The Heritage (Oklahoma City, Oklahoma)

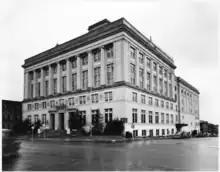
Masonic Temple, 1941. Photo Courtesy of the Oklahoma Historical Society.

Financial conditions during the Great Depression forced the Masons to vacate the India Temple Shrine Building less than 10 years after it opened. It sat empty until December 1945, when it was sold at auction to Joe D. Morris, president and founder of the Home State Life Insurance Company. Morris paid $201,000 for the building, which he converted into office space.